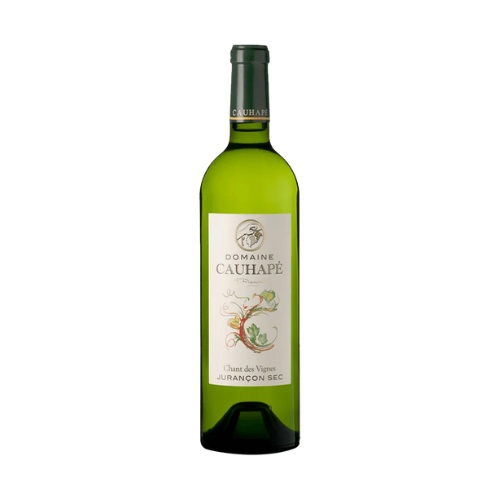
Domaine Cauhapé Jurançon Chant des Vignes Sec 2021
Le Chant des Vignes “the Song of the Vines” is a new style. The introduction of Camaralet along with the Gros Manseng gives a brightness and a refinement which pure pleasure to taste. The nose expresses a fine and intense bouquet, with notes of citrus and exotic fruits and surprising scents of white pepper, cinnamon and fennel. On the palate, these aromas reach a crescendo of white fleshed fruits, fresh yet generous.
Brand: Domaine Cauhapé
Category: Food, Beverages & Tobacco > Beverages > Alcoholic Beverages > Wine